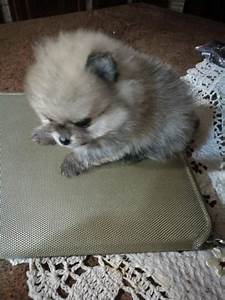
Label: cane